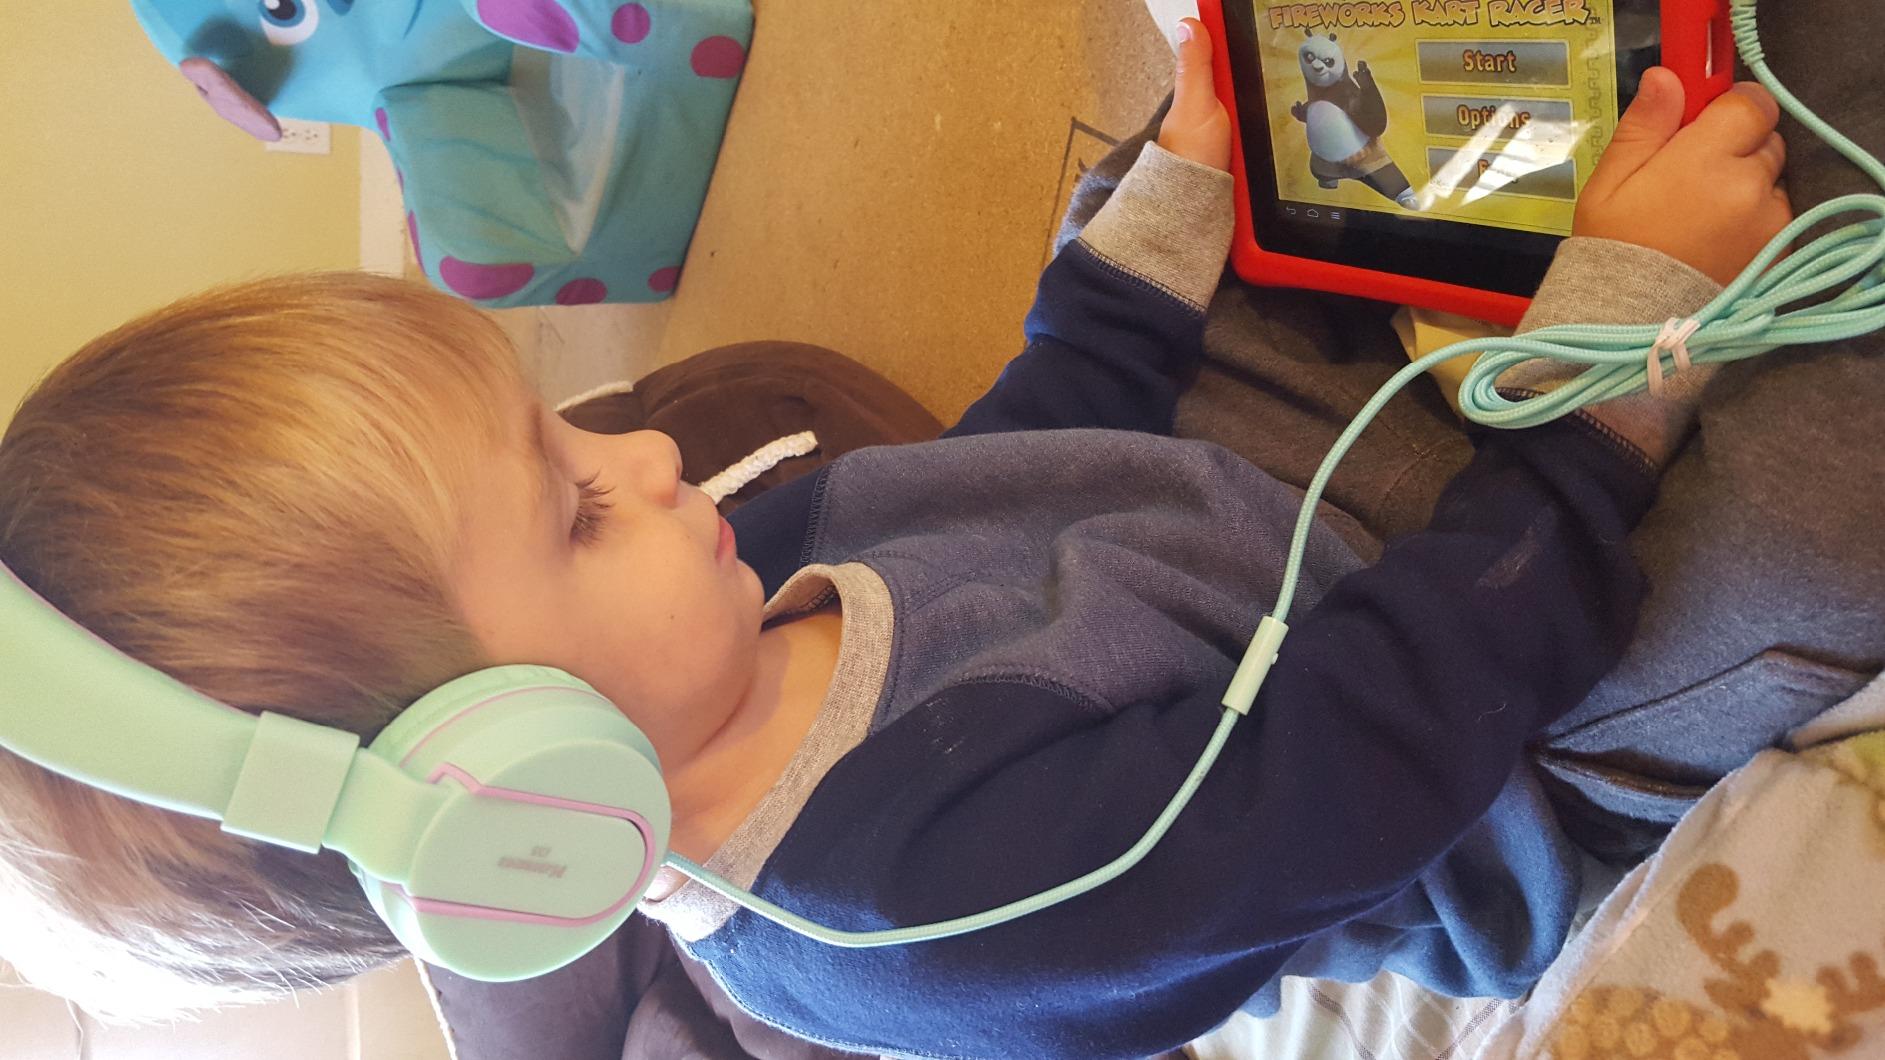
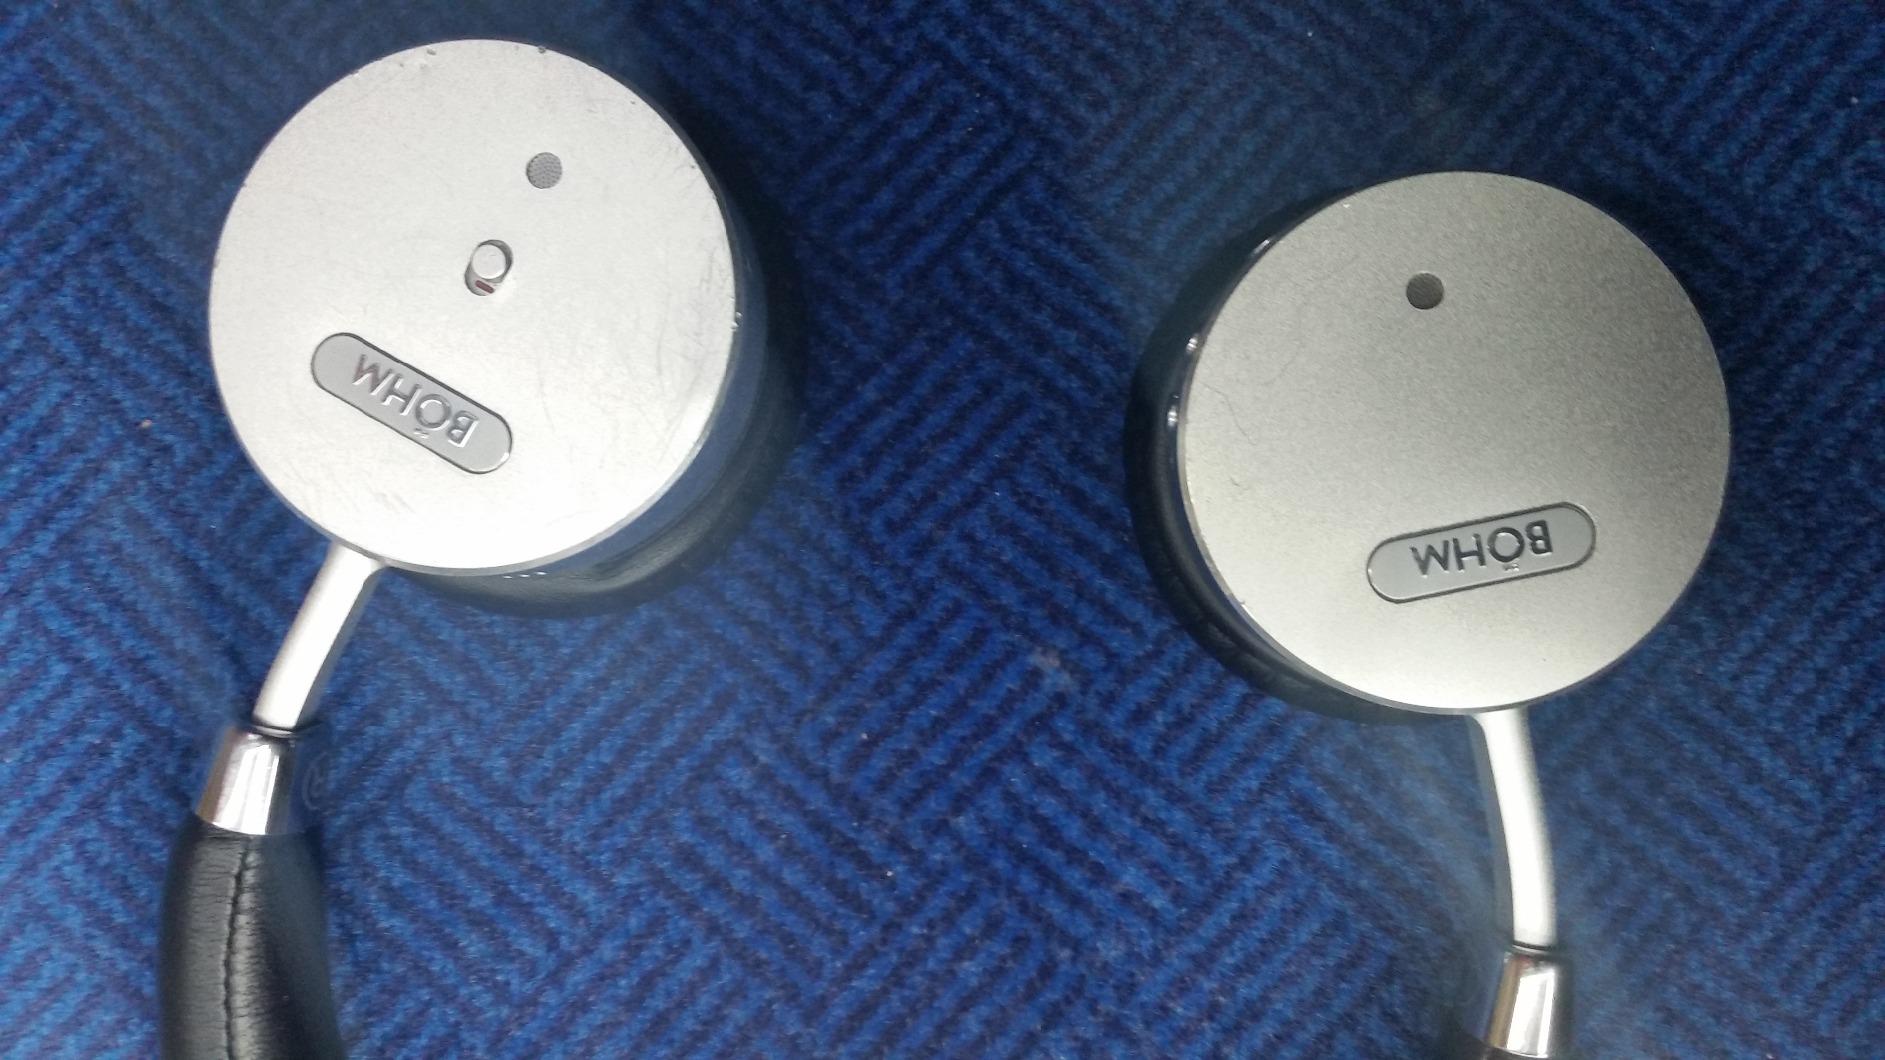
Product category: headphones
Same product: no